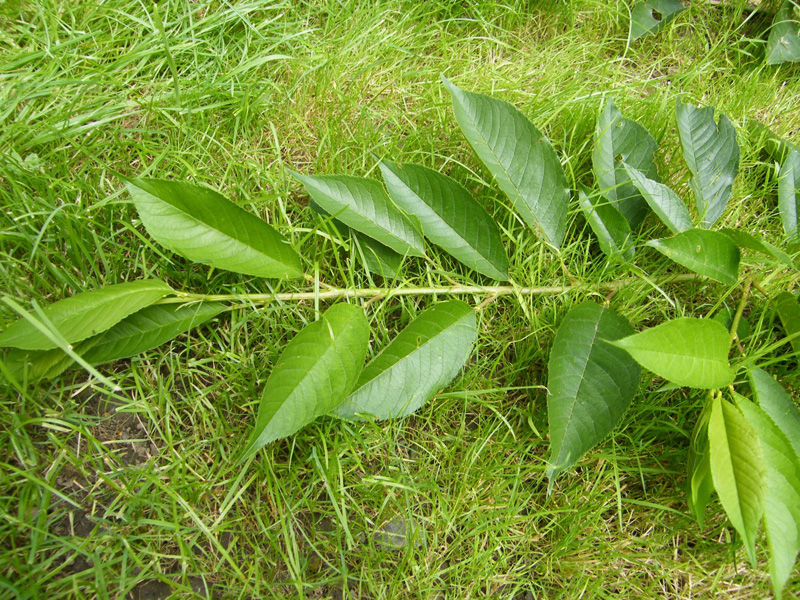
Labels: Cherry leaf, Cherry leaf, Cherry leaf, Cherry leaf, Cherry leaf, Cherry leaf, Cherry leaf, Cherry leaf, Cherry leaf, Cherry leaf